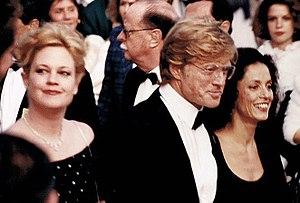
Milagro est un film américain réalisé par Robert Redford, sorti en 1988.
Sônia Maria Campos Braga, née le 8 juin 1950 à Maringá, dans le Paraná, est une actrice brésilienne.
Charles Robert Redford, Jr., dit Robert Redford, né le 18 août 1936 à Santa Monica, est un acteur, réalisateur et producteur américain.